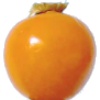
Label: physalis